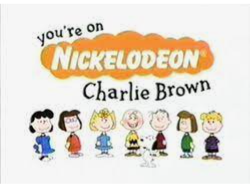
Portrait style: Cartoon Portrait